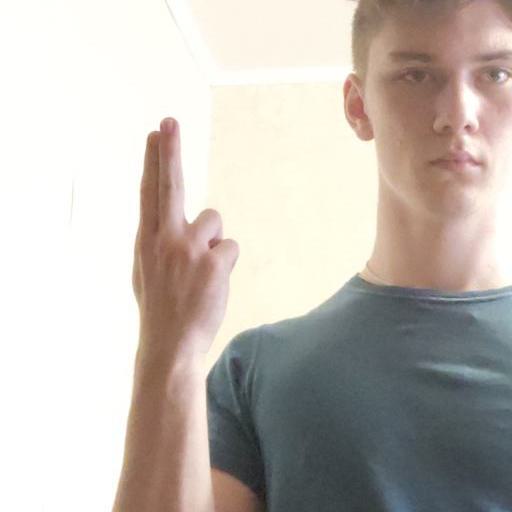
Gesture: two_up_inverted